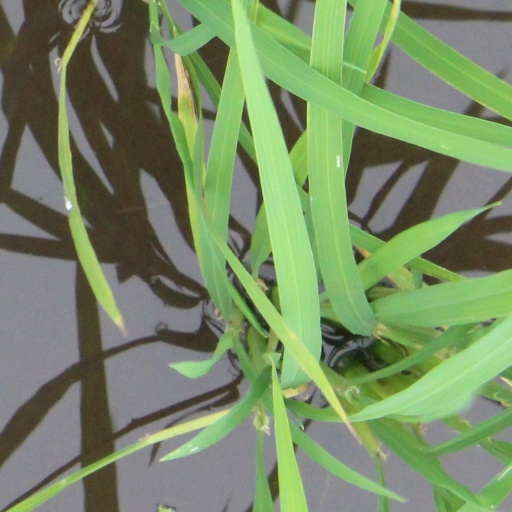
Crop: rice